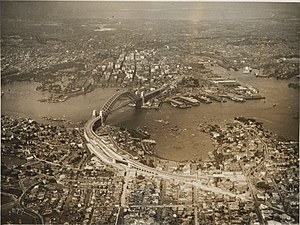
Sydney / Historie / Moderne udvikling
Sydney Harbour i 1932
"Sydney er Australiens største by og hovedstad i delstaten New South Wales. Den ligger på Australiens østkyst, omgiver Port Jackson, verdens største naturlige havn, og breder sig ud mod Blue Mountains i vest. Beboerne i Sydney kaldes for ""Sydneysiders"". Sydney er landets andet officielle sæde og residens for Australiens generalguvernør, Australiens premierminister og Australiens kabinet.